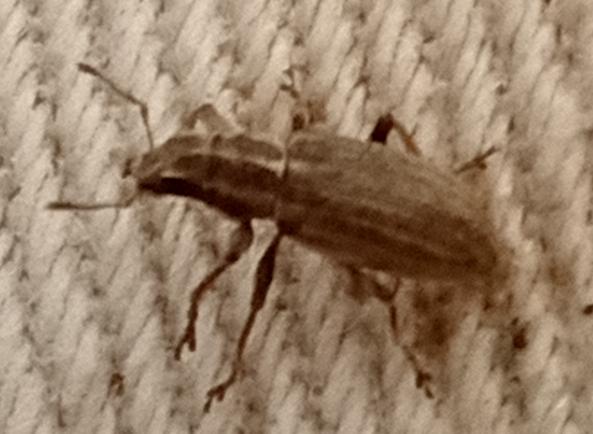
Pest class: pea_leaf_weevil